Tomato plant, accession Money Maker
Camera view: vertical (180 deg); turntable rotation: 210 degrees
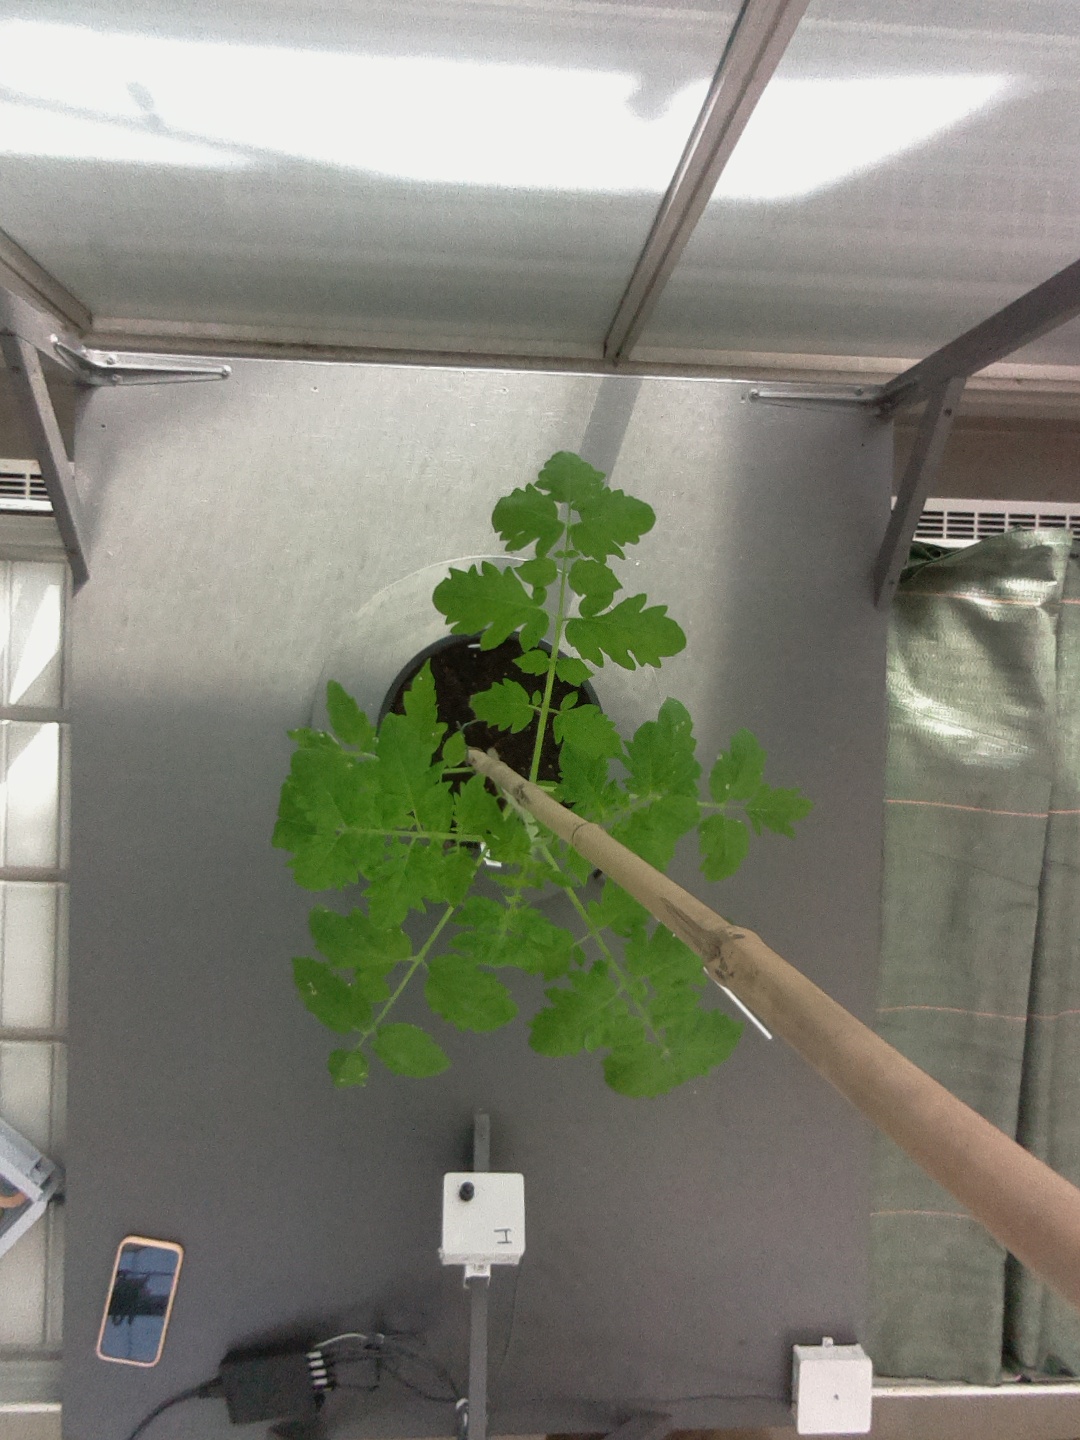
BBCH growth stage 14: 8 of true leaves visible